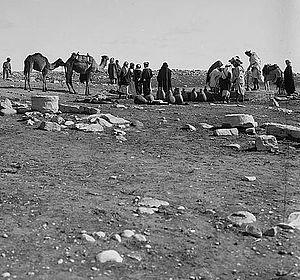
Al-Khalasah était un village palestinien situé dans le désert du Néguev, situé à 23 km au sud de Beer-Sheva.